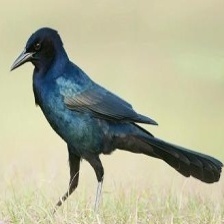
Species: COMMON GRACKLE
Scientific name: QUISCALUS QUISCULA